Greeks in pre-Roman Gaul

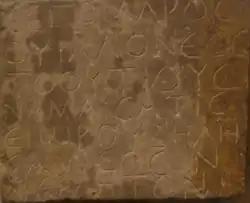
Tablet with Gallo-Greek inscription found south of Nîmes (Musée Calvet, Avignon)

The La Tène style, based on floral ornamentation, in contrast to the geometric styles of Early Iron Age Europe, can be traced to an imaginative re-interpretation of motifs on imported objects of Greek or Etruscan origin.